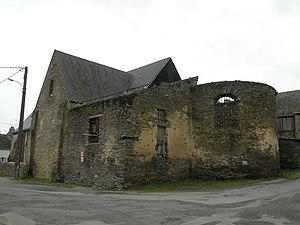
Chevet de l’ancienne église Saint-Saturnin-du-Vieux-Bourg à Nozay. Brezhoneg: Chantele iliz gozh Nozieg.
Cet article recense les monuments historiques en Loire-Atlantique, en France, répertoriés sur la base Mérimée.
La liste des églises de la Loire-Atlantique recense de la manière la plus complète possible les églises, cathédrales et basiliques situées dans le département français de la Loire-Atlantique.